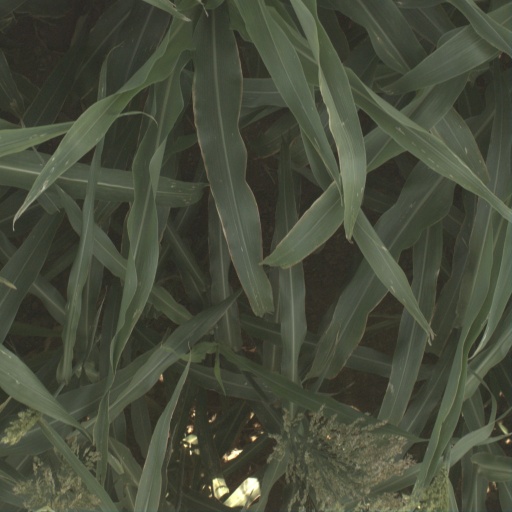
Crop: sorghum